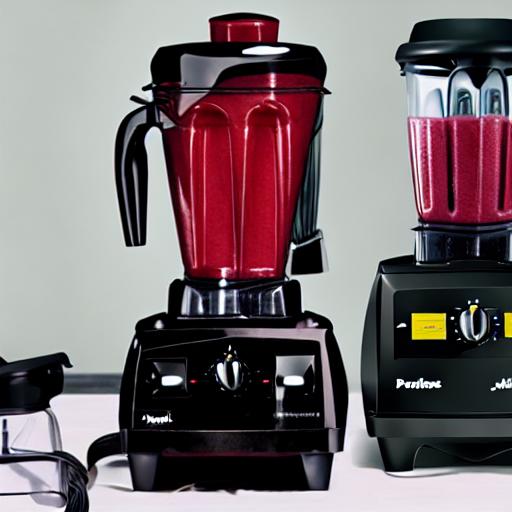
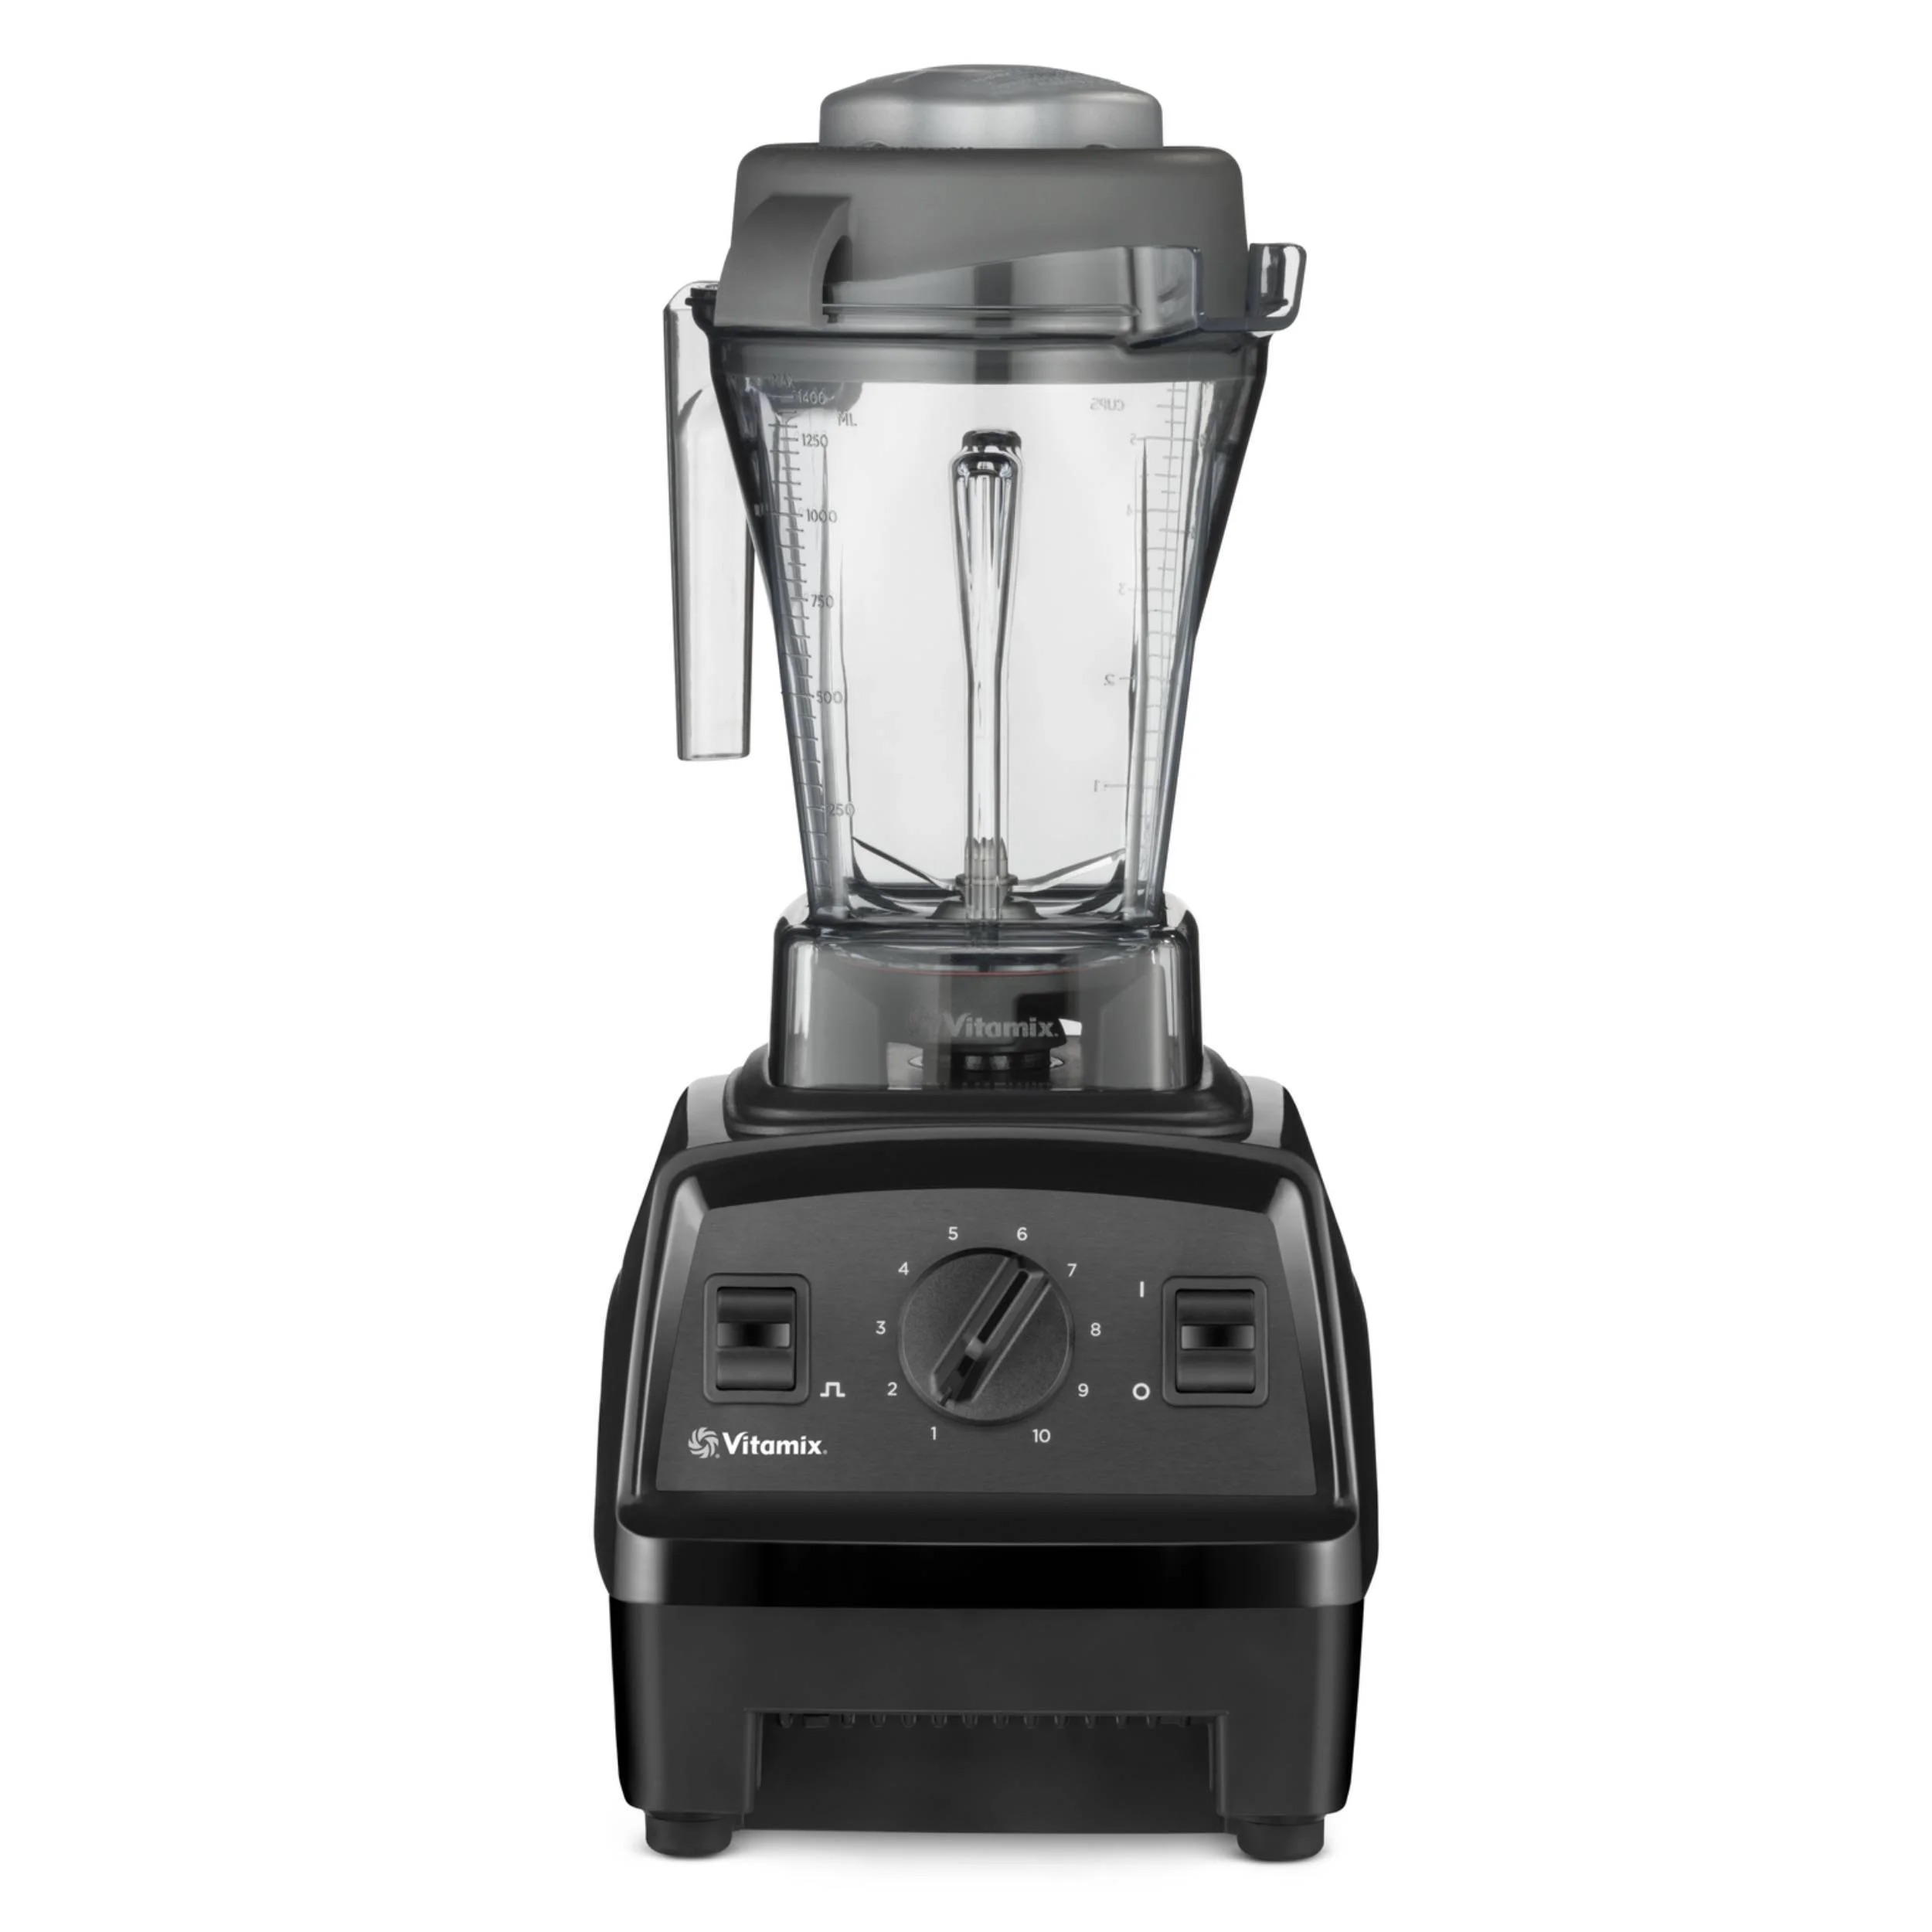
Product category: items_blender
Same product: no